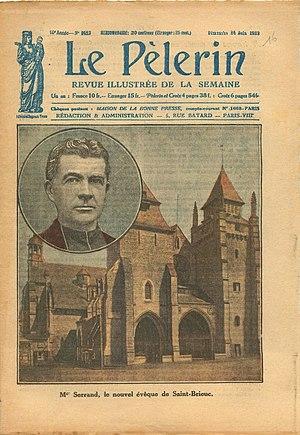
Couverture du Pèlerin. 1923. Mgr Serrand évêque de Saint-Brieuc.